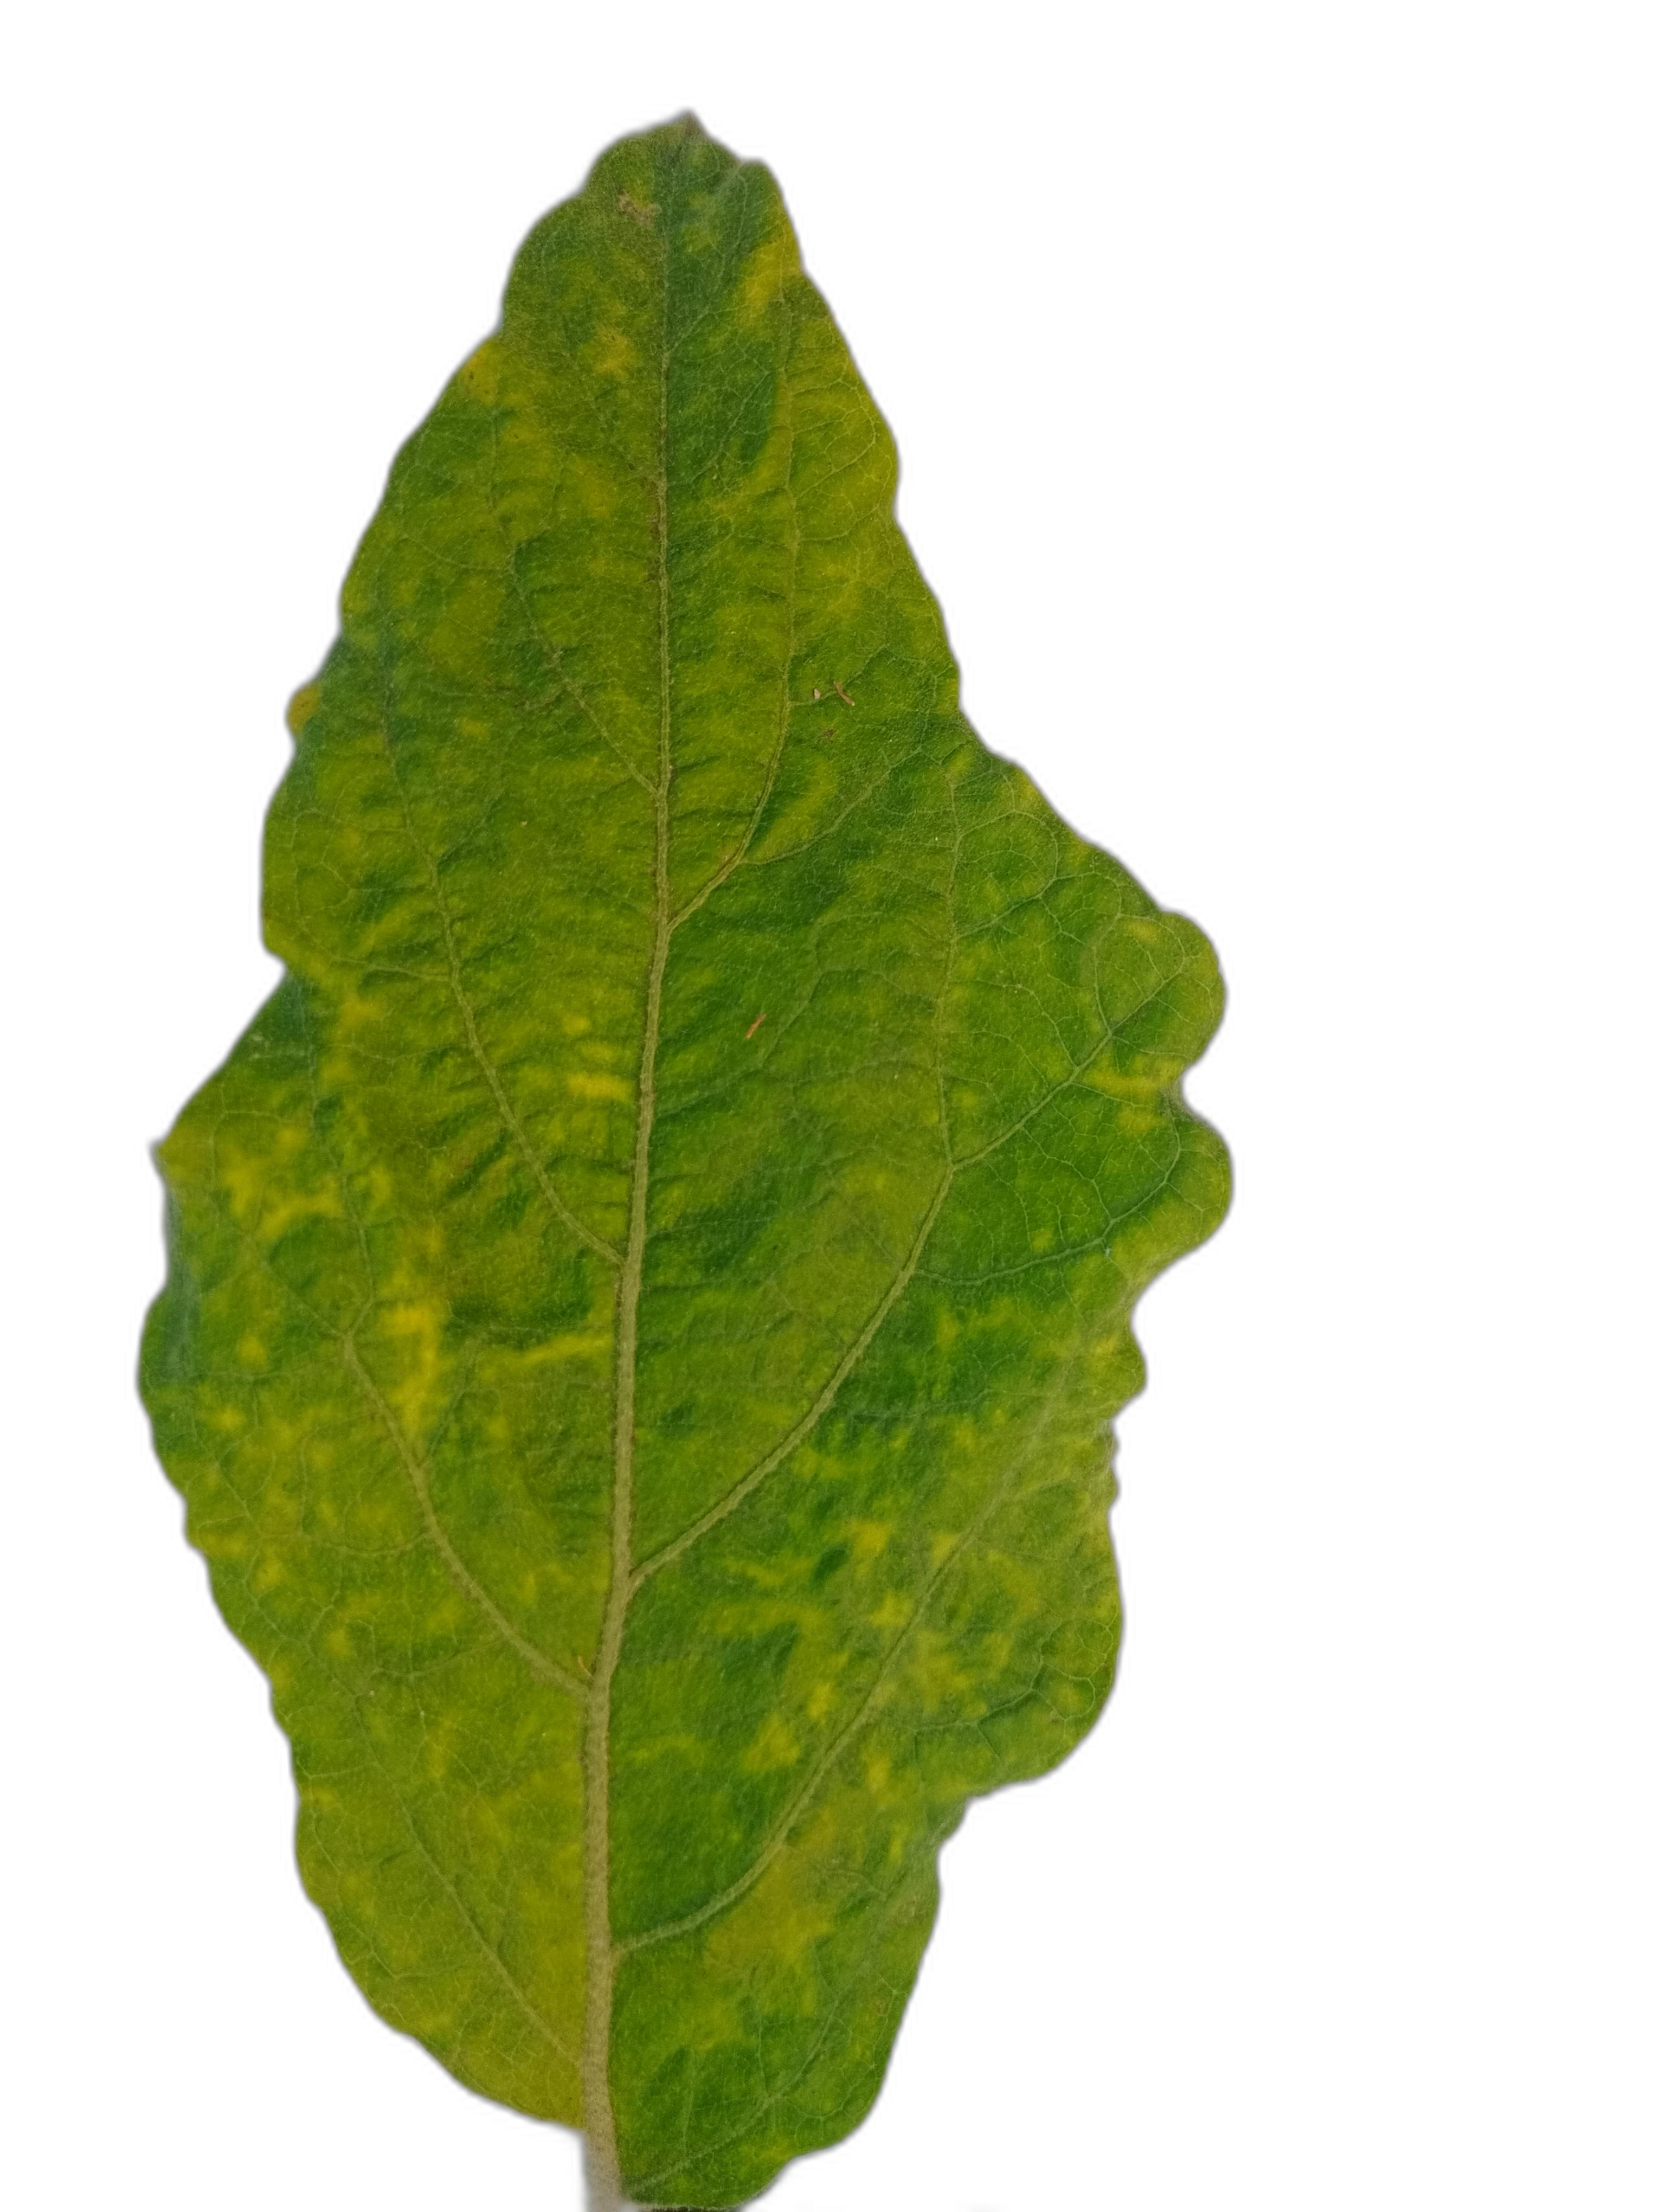
Label: Mosaic Virus Disease